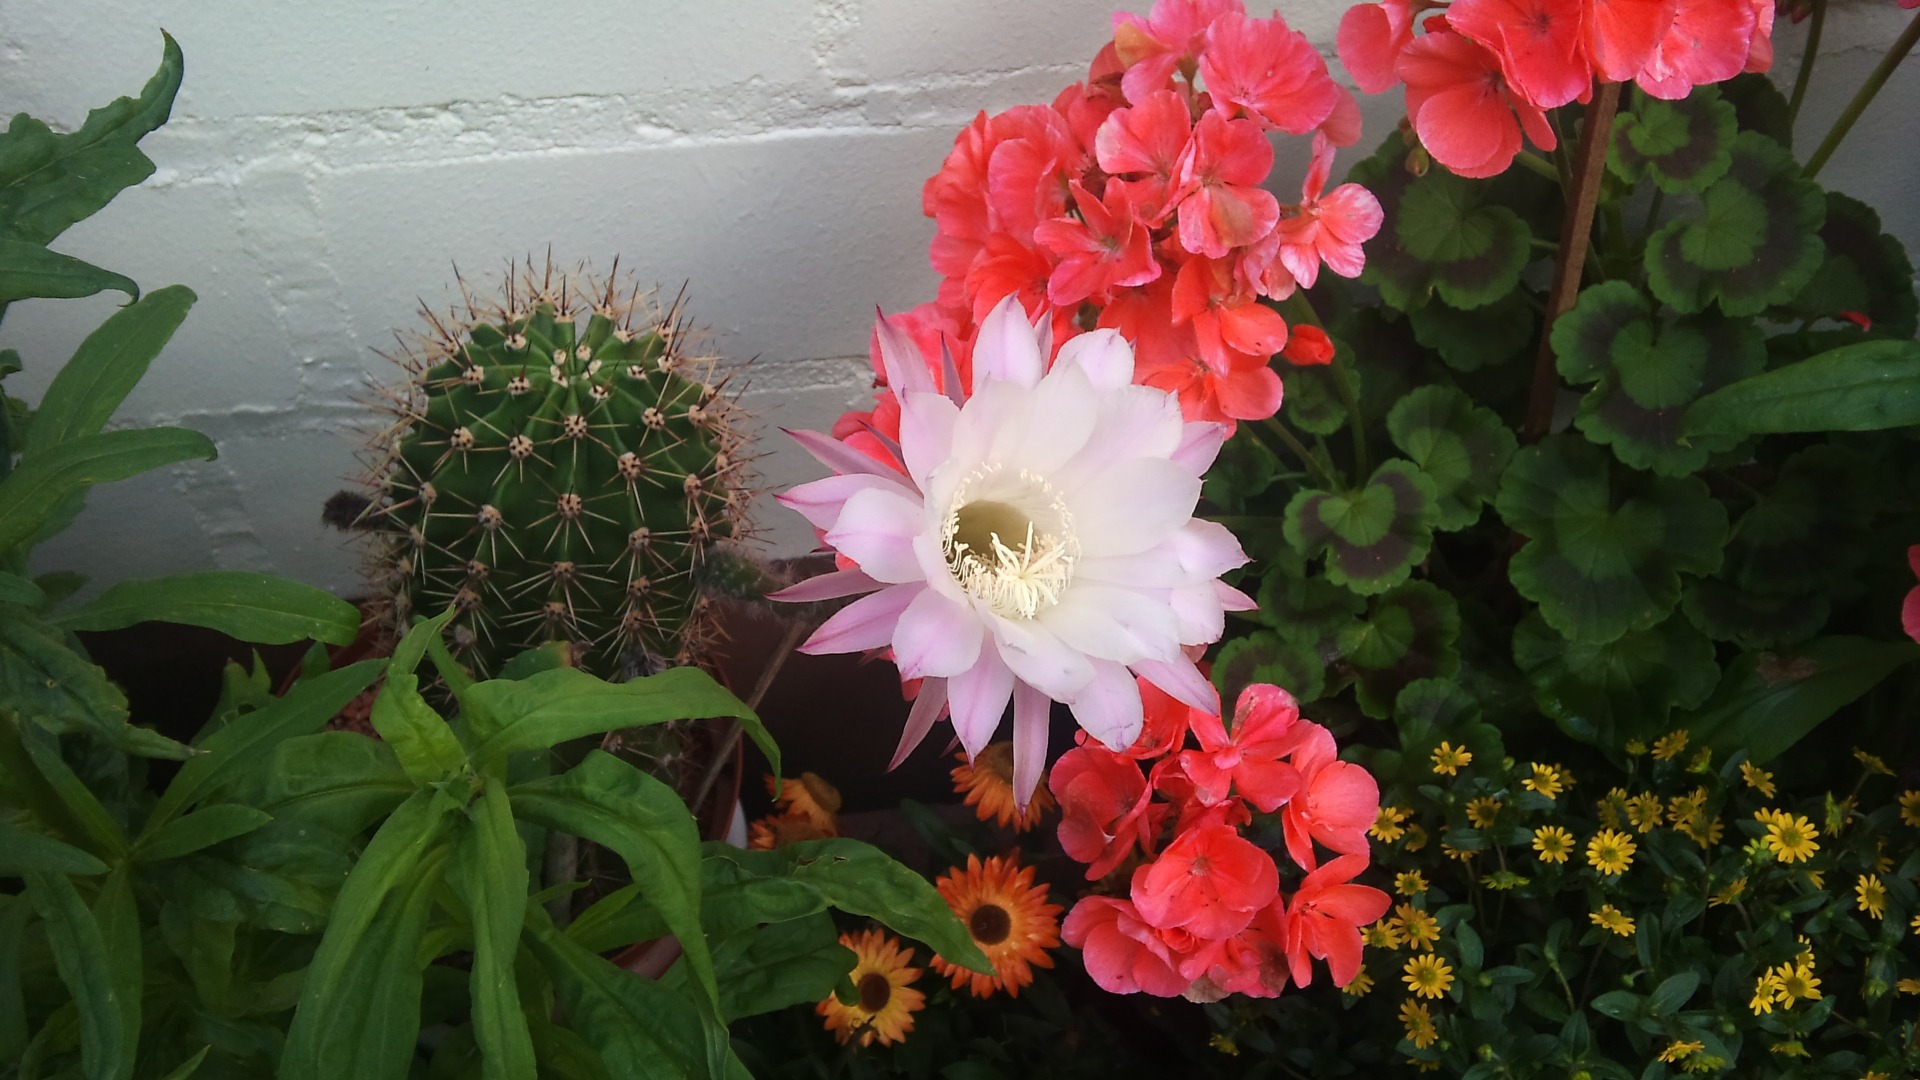
nature, plant, flower, petal, botany, garden, flora, shrub, beautiful, floristry, flowering plant, cactus blossom, annual plant, land plant